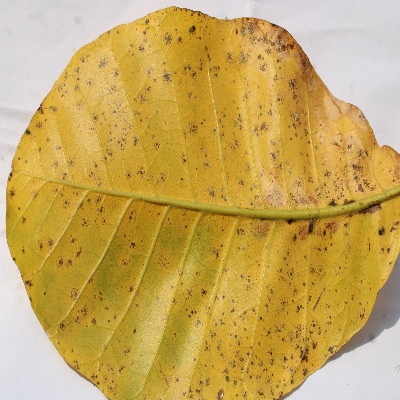
Crop: Cashew
Condition: anthracnose